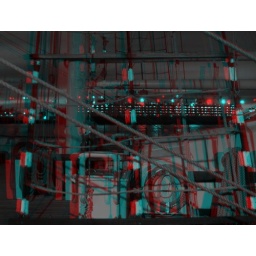
to see in 3D wear red/cyan glasses - red over left eye